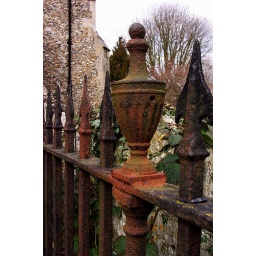
I spotted this fence surrounding a grave in the grounds of Holy Trinity Church, Pleshey, Essex.